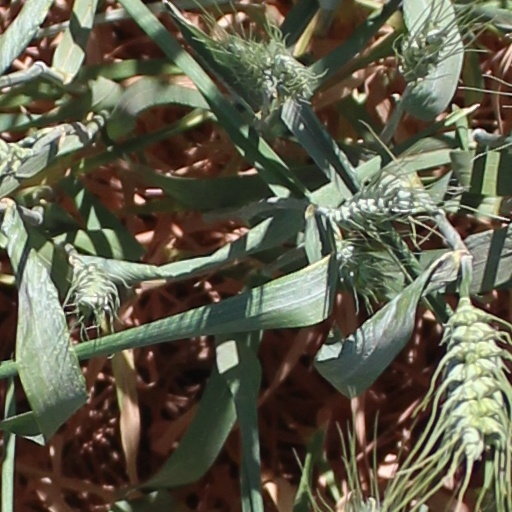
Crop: wheat